The Day the Clown Cried

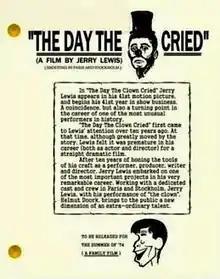
The script cover for the film

The Day the Clown Cried is an unfinished and unreleased 1972 Swedish-French drama film directed by and starring Jerry Lewis about a circus clown imprisoned in a Nazi concentration camp. It is based on an original screenplay by Joan O'Brien and Charles Denton, from a story idea by O'Brien, with additional material from Lewis.